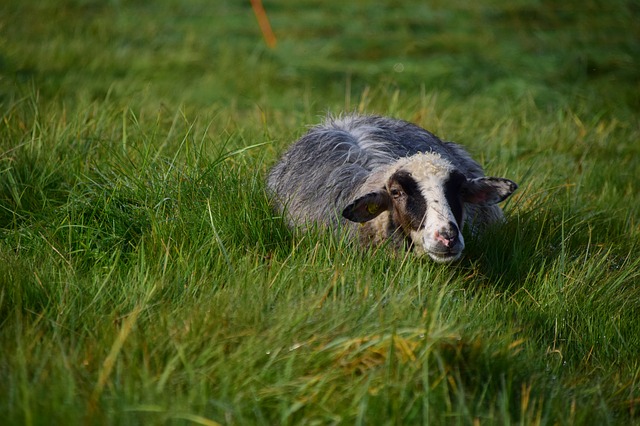
Label: sheep